Melanochlamys cylindrica

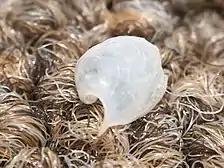
The internal shell structure

Melanochlamys cylindrica is a species of bubble snail in the family Aglajidae. It is endemic to New Zealand.